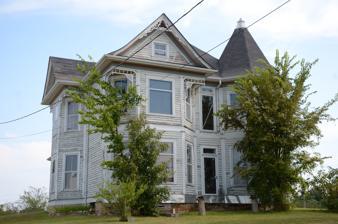
Building: Dr. Sam G. Daniel House
Country: United States of America
Year built: 1902
Historic house in Arkansas, United States United States historic place Dr. Sam G. Daniel House U.S. National Register of Historic Places Location in Arkansas Show map of Arkansas Location in United States Show map of the United States Location N side of Nome St., one block W of Courthouse Square, Marshall, Arkansas Coordinates 35°54′36″N 92°37′57″W / 35.91000°N 92.63250°W / 35.91000; -92.63250 Area less than one acre Built 1902 ( 1902 ) Built by Mose McCall, Fred Ziegler Architect Shelley Armitage Architectural style Queen Anne MPS Searcy County MPS NRHP reference No. 93000759 Added to NRHP August 18, 1993 The Dr. Sam G. Daniel House is a historic house on the north side of Nome Street, one block west of the courthouse in Marshall, Arkansas .  It is a two-story wood-frame structure, with a hip roof and clapboard siding.  It has a projecting gabled section at the left of its front facade, and a polygonal turreted section on the right side, with a single-story porch in front.  The house was built in 1902-03 for Dr. Sam Daniel. The house was listed on the National Register of Historic Places in 1993. See also National Register of Historic Places listings in Searcy County, Arkansas References